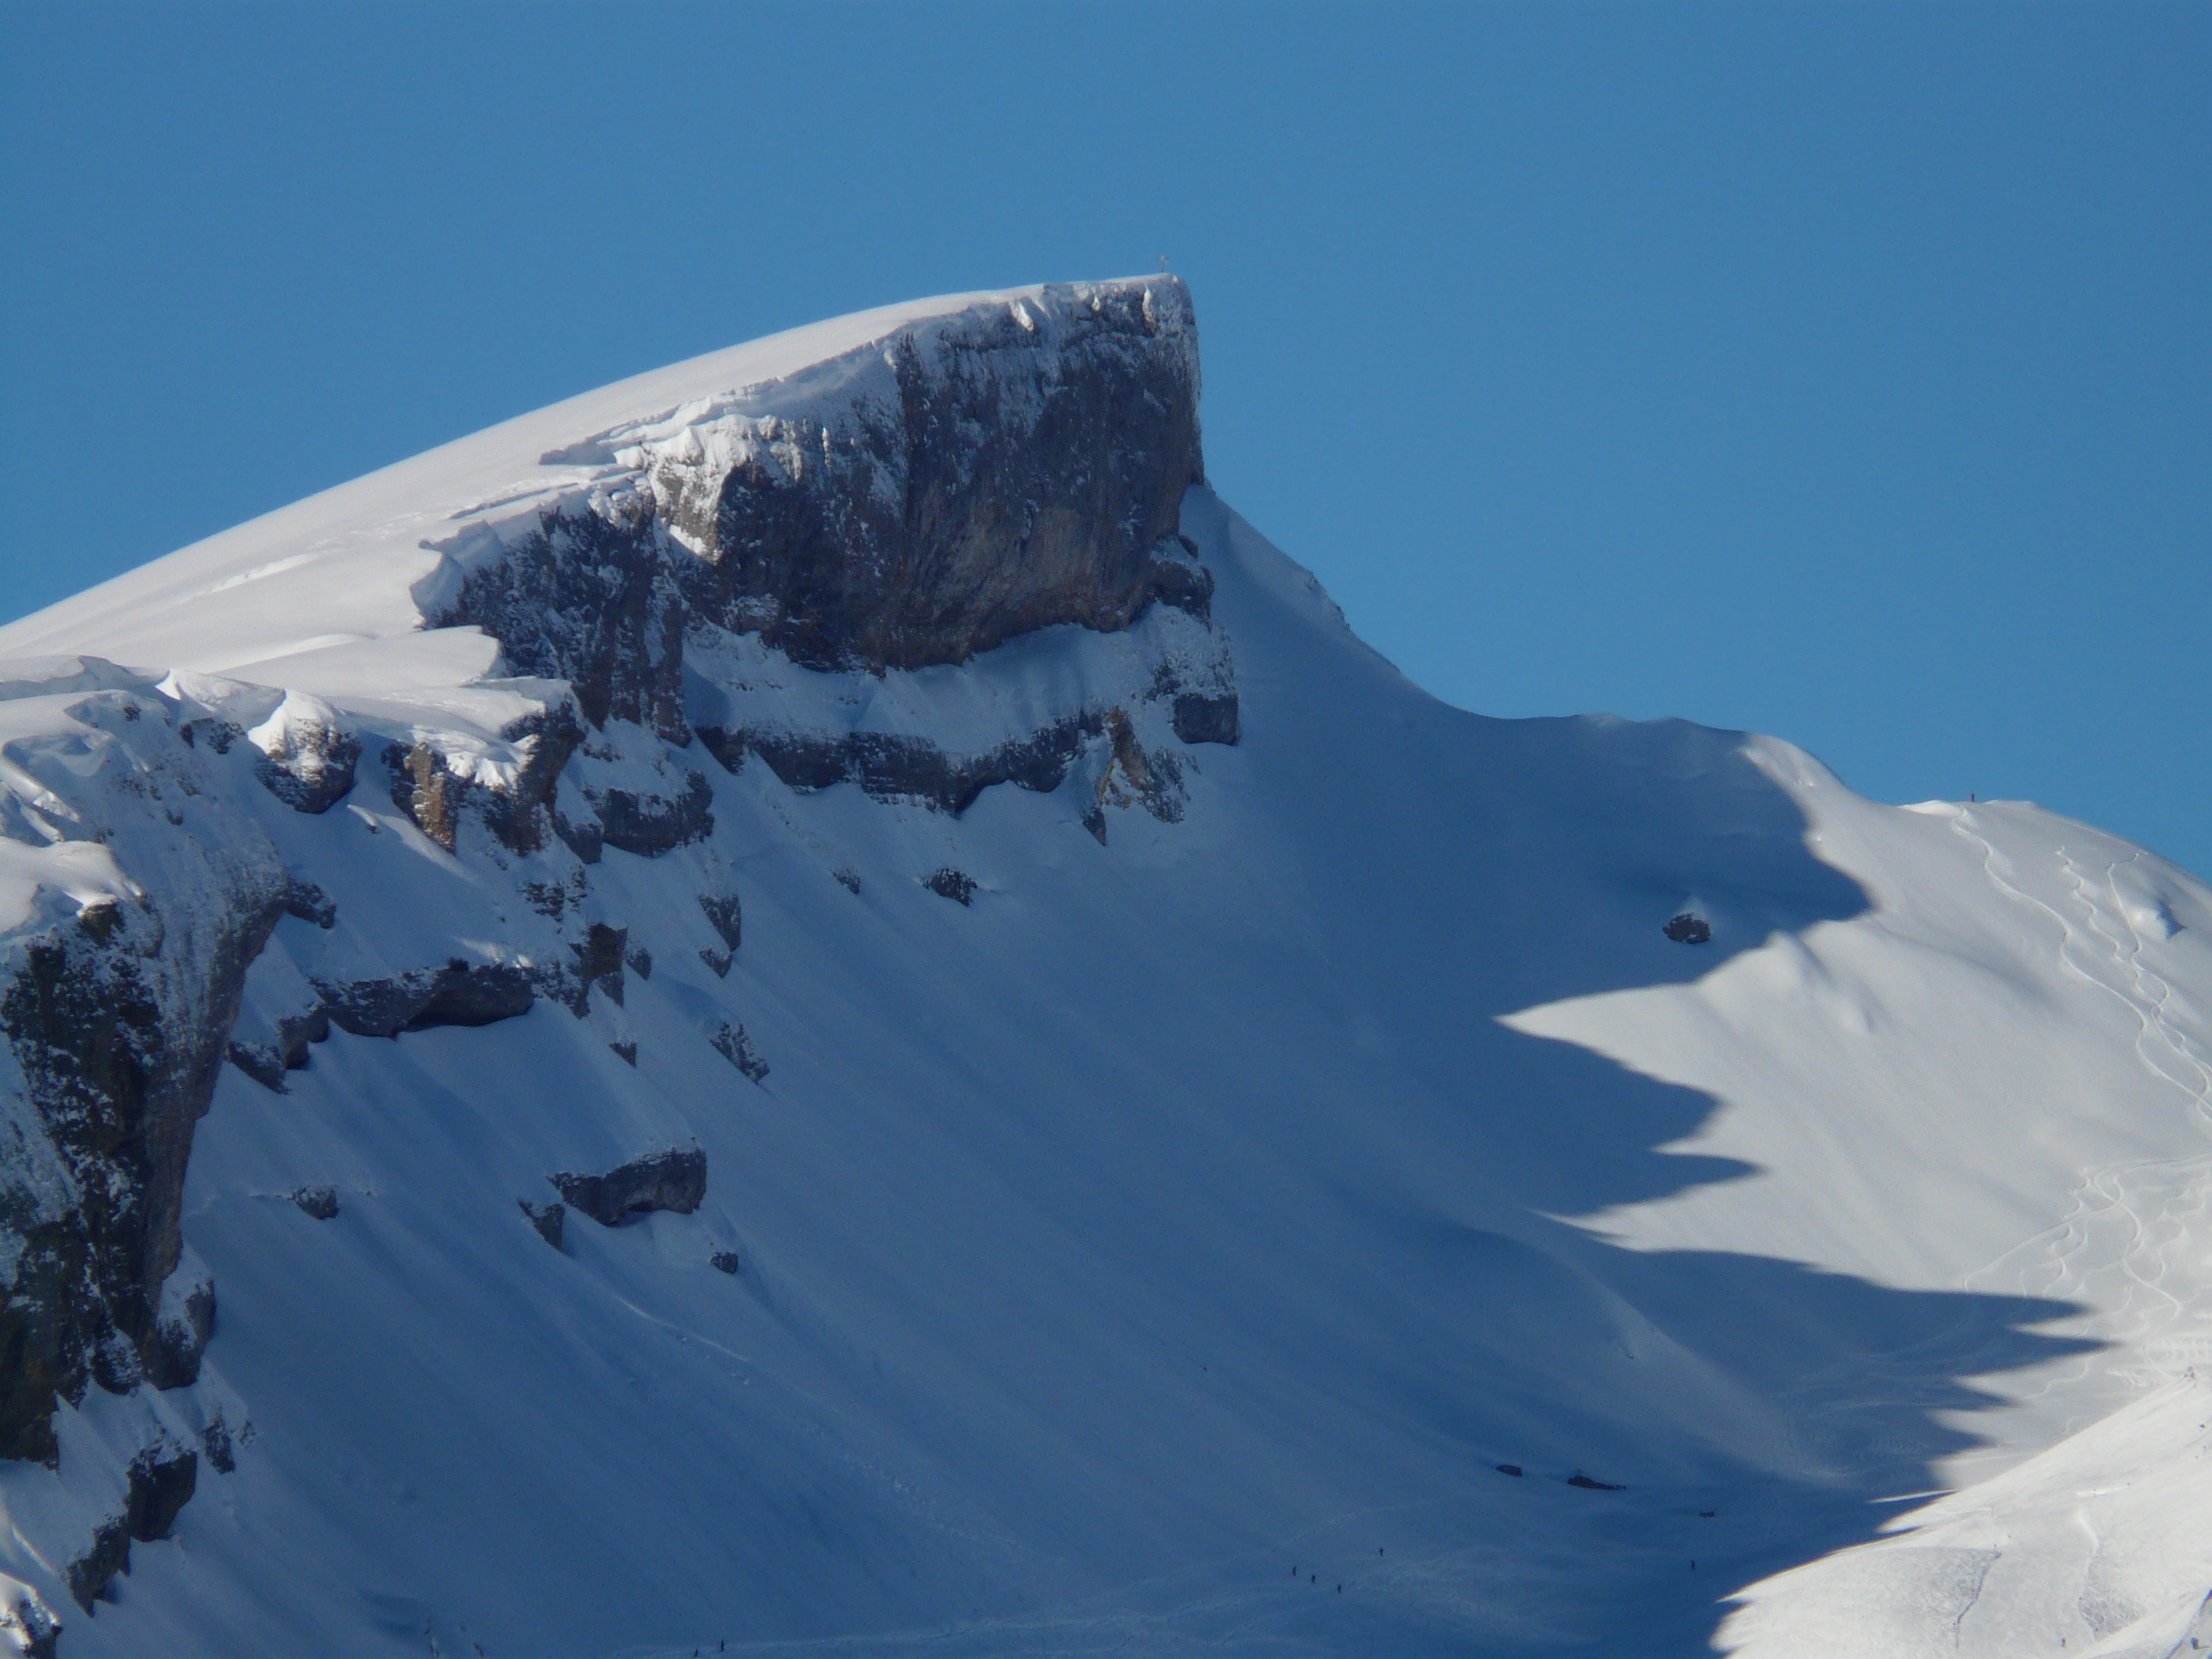
landscape, rock, mountain, snow, winter, mountain range, high, weather, snowy, alpine, skiing, terrain, season, ridge, summit, crash, snow mountain, mountaineering, winter sport, alps, wintry, piste, landform, ski area, ski touring, rock edge, ski mountaineering, ifen, geographical feature, mountainous landforms, geological phenomenon, allgau